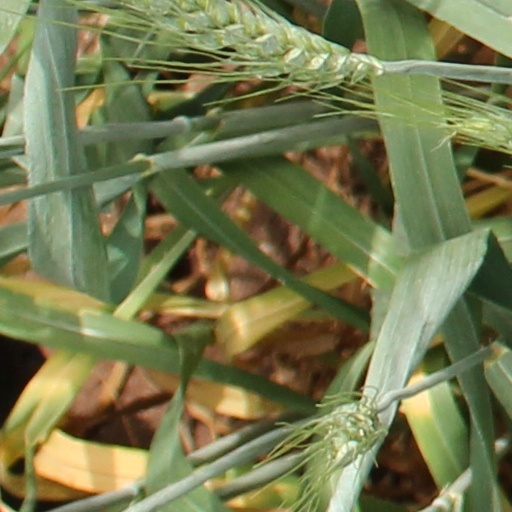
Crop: wheat